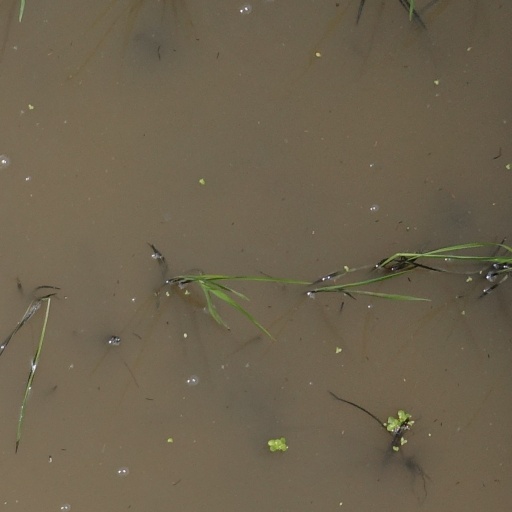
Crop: rice